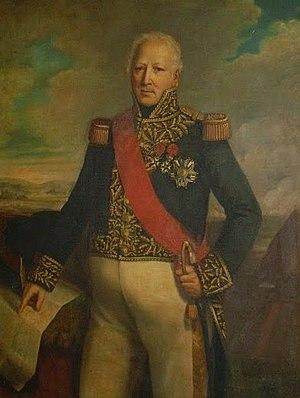
Étienne Heudelet de Bierre (1770-1857), général de division et comte de l'Empire.
Étienne Heudelet de Bierre, né le 12 novembre 1770 à Dijon et mort le 20 avril 1857 à Paris, est un général français de la Révolution et de l’Empire, devenu comte d'Empire, et qui a reçu des distinctions dans les divers régimes : chevalier de Saint-Louis en 1814, pair de France en 1832, grand-croix de la Légion d'honneur le 18 février 1836.